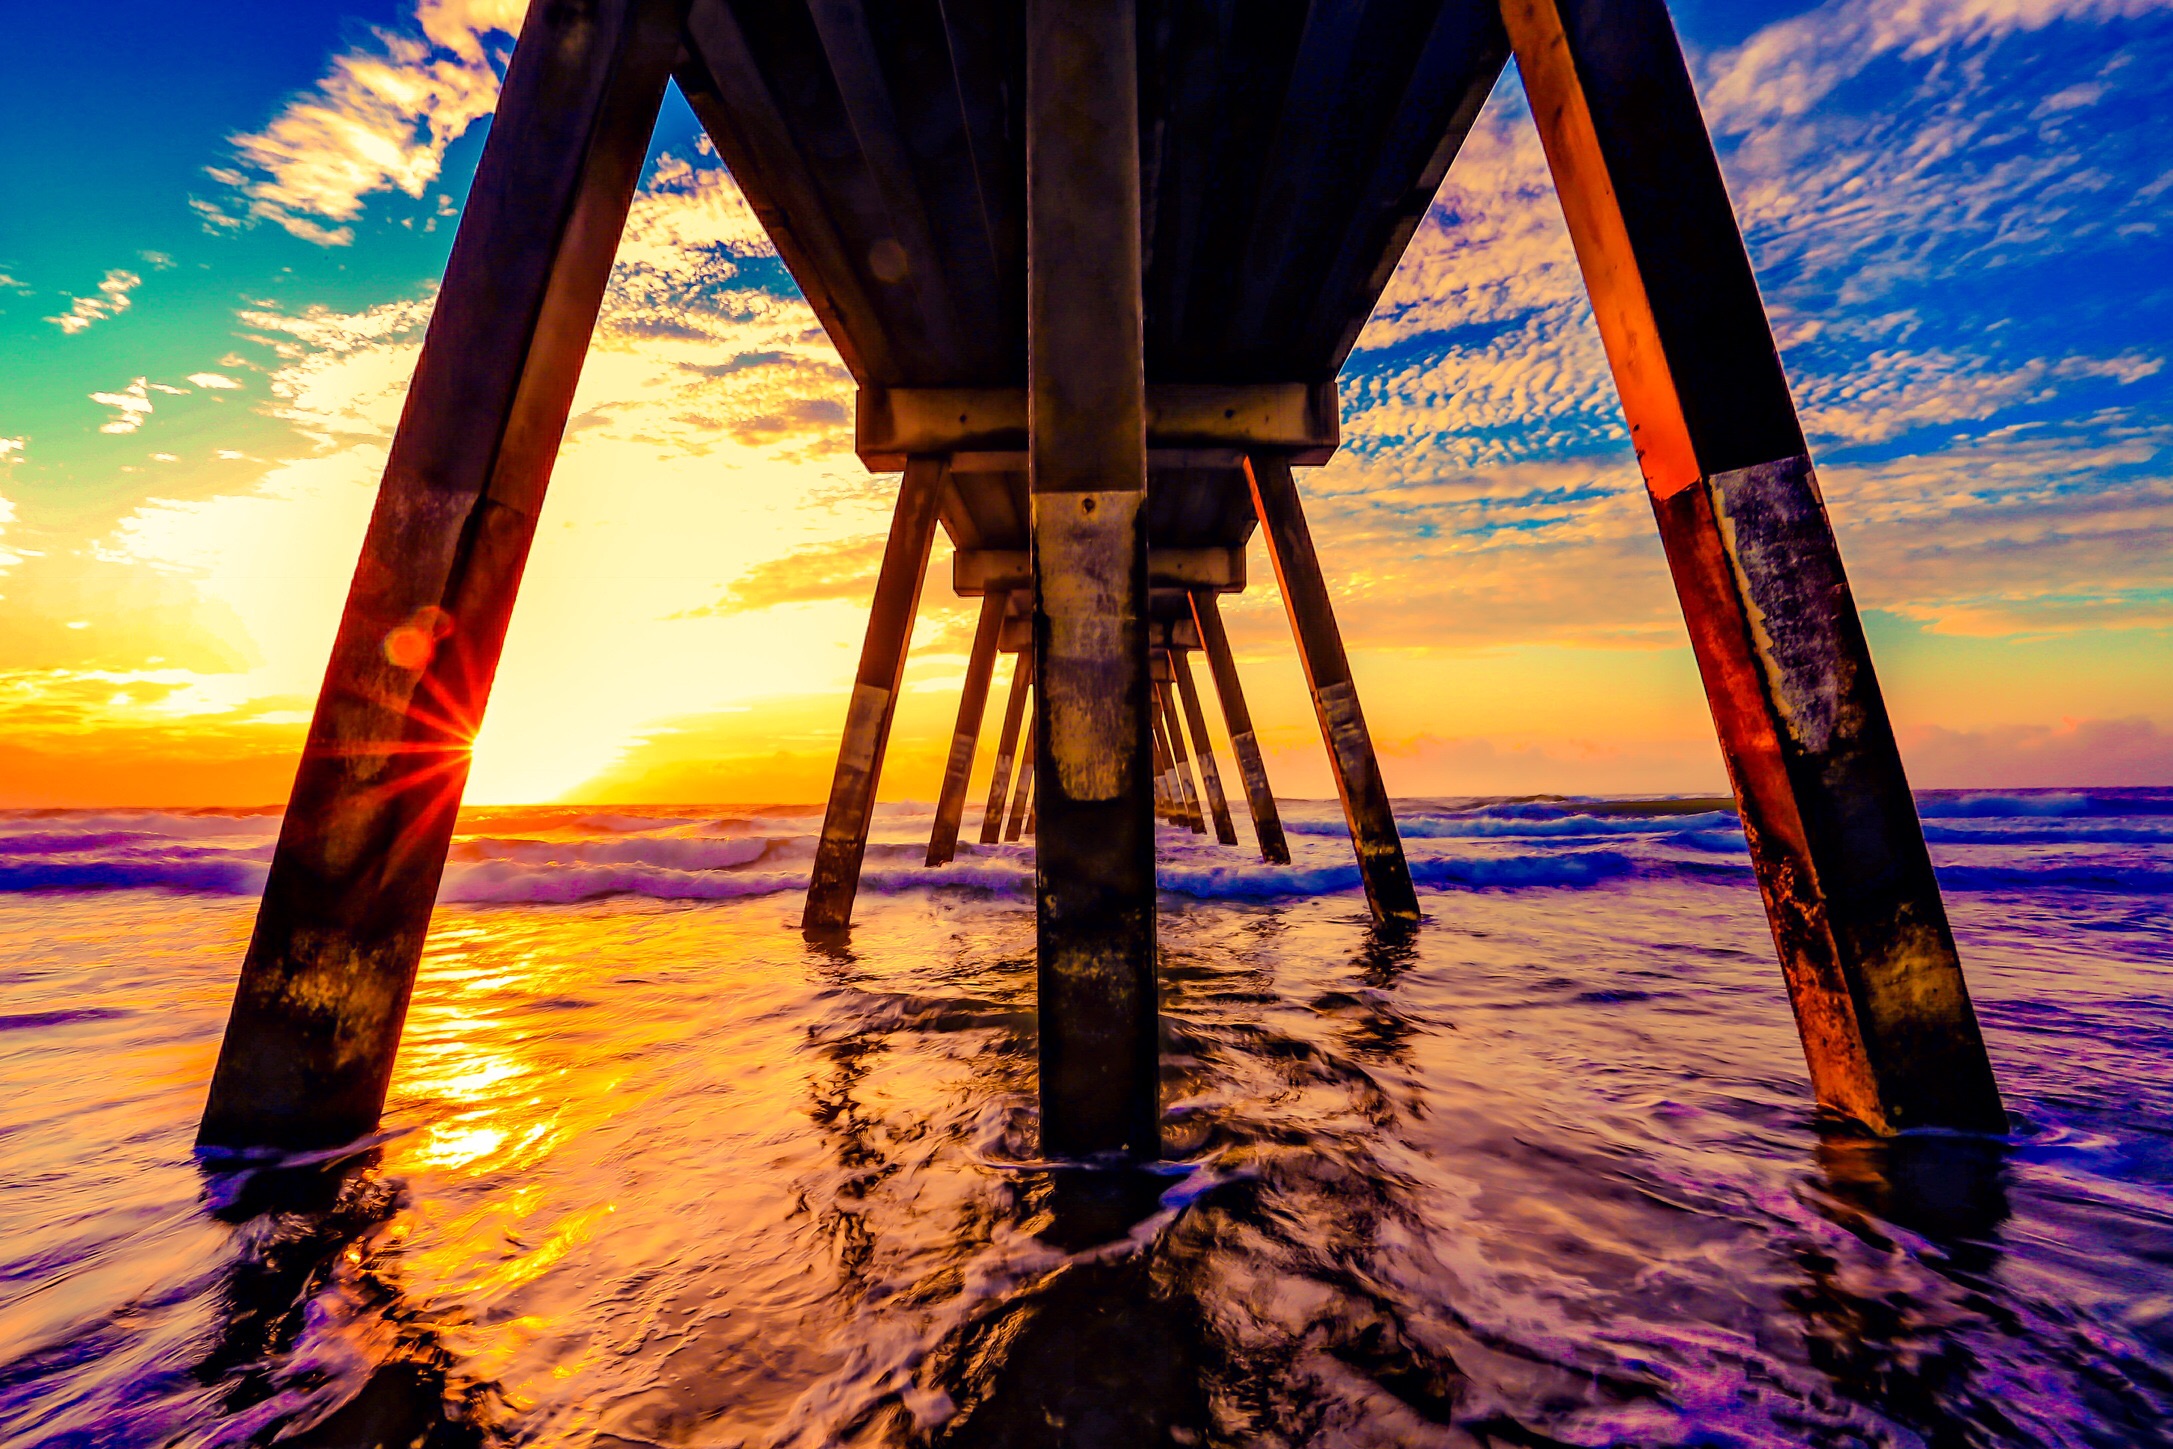
beach, sea, coast, ocean, horizon, dock, cloud, sunrise, sunset, sunlight, wave, dawn, pier, dusk, evening, reflection, jetty, salt water, seawater, landing stage